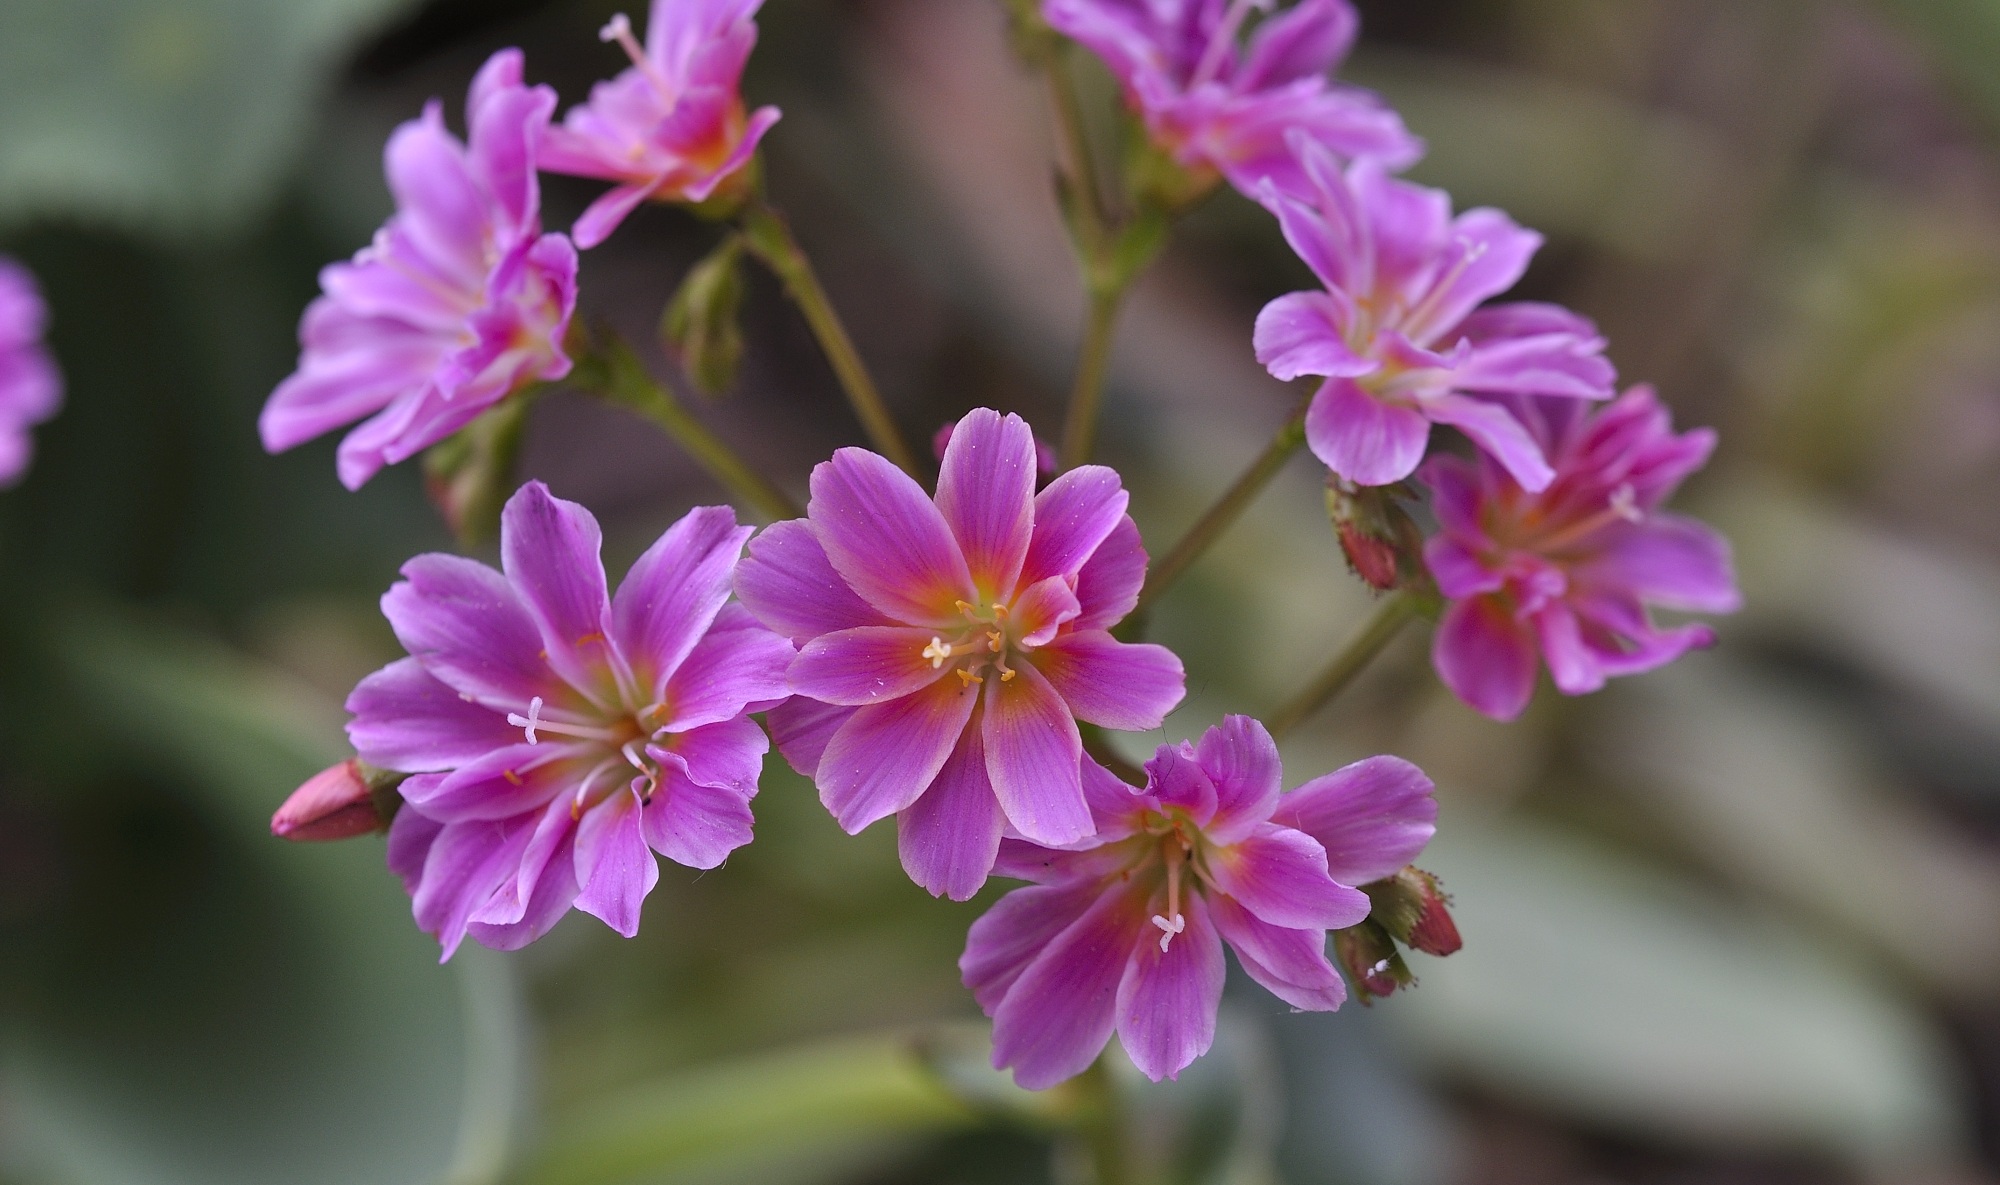
nature, blossom, plant, flower, petal, bloom, herb, botany, garden, pink, close, flora, wildflower, macro photography, flowering plant, stone garden, stone wurz, annual plant, land plant, pink family, centaurium